Electronic news gathering

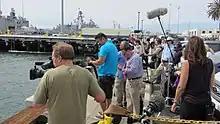
Television broadcast crews line up on a San Diego dock awaiting arrival of USS "Vandegrift" (FFG-48) crew after the sea rescue of the Kaufman family, 2014

CNN launched in June 1980, as ENG technologies were emerging. The technology was still in its developmental stages, and had yet to be integrated with satellites and microwave relays, which caused some problems with the network's early transmissions. However, ENG proved to be a crucial development for all television news as news content recorded using videocassette recorders was easier to edit, duplicate and distribute. Over time, as editing technology has become simpler and more accessible, video production processes have largely passed from broadcast engineers to producers and writers, making the process quicker.